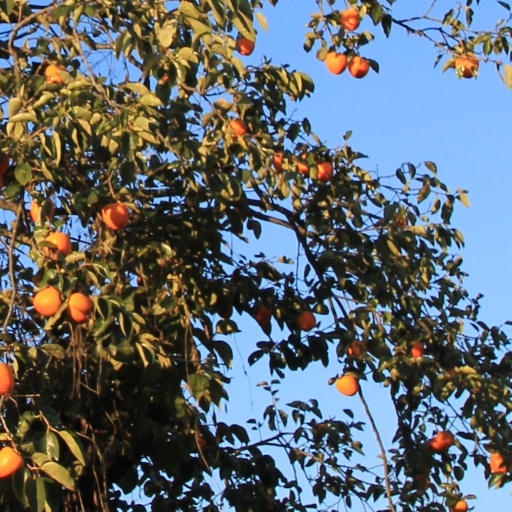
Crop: grape